Fire of Moscow (1812)

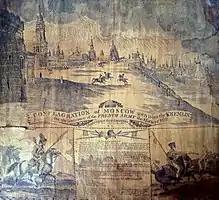
Commemorative Bandanna: Burning of Moscow (1812) Printed in England – "Conflagration of Moscow Seen from the Kremlin, on the entrance of the French Army, the 14th of Sept 1812"

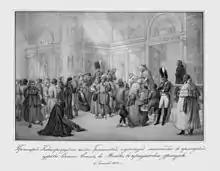
Liturgy in the Saint Euplo church of Moscow in presence of French soldiers, 27 September 1812.

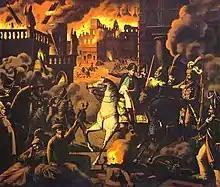
Napoleon within the burning Moscow

...In 1812, there had been approximately 4,000 stone structures and 8,000 wooden houses in Moscow. Of these, there remained after the fires only about 200 of the stone buildings and some 500 wooden houses along with about half of the 1,600 (?) churches, although nearly every church was damaged to some extent...the large number of churches that escaped total destruction by the flames is probably explained by the fact that altar implements and other paraphernalia were made of precious metals, which immediately attracted the attention of the looters. Indeed, Napoleon had a systematic sweep made for the church silver, which ended up in his war chest, the mobile treasury.